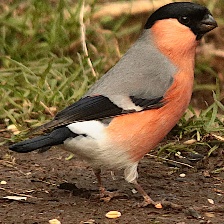
Species: EURASIAN BULLFINCH
Scientific name: PYRRHULA PYRRHULA